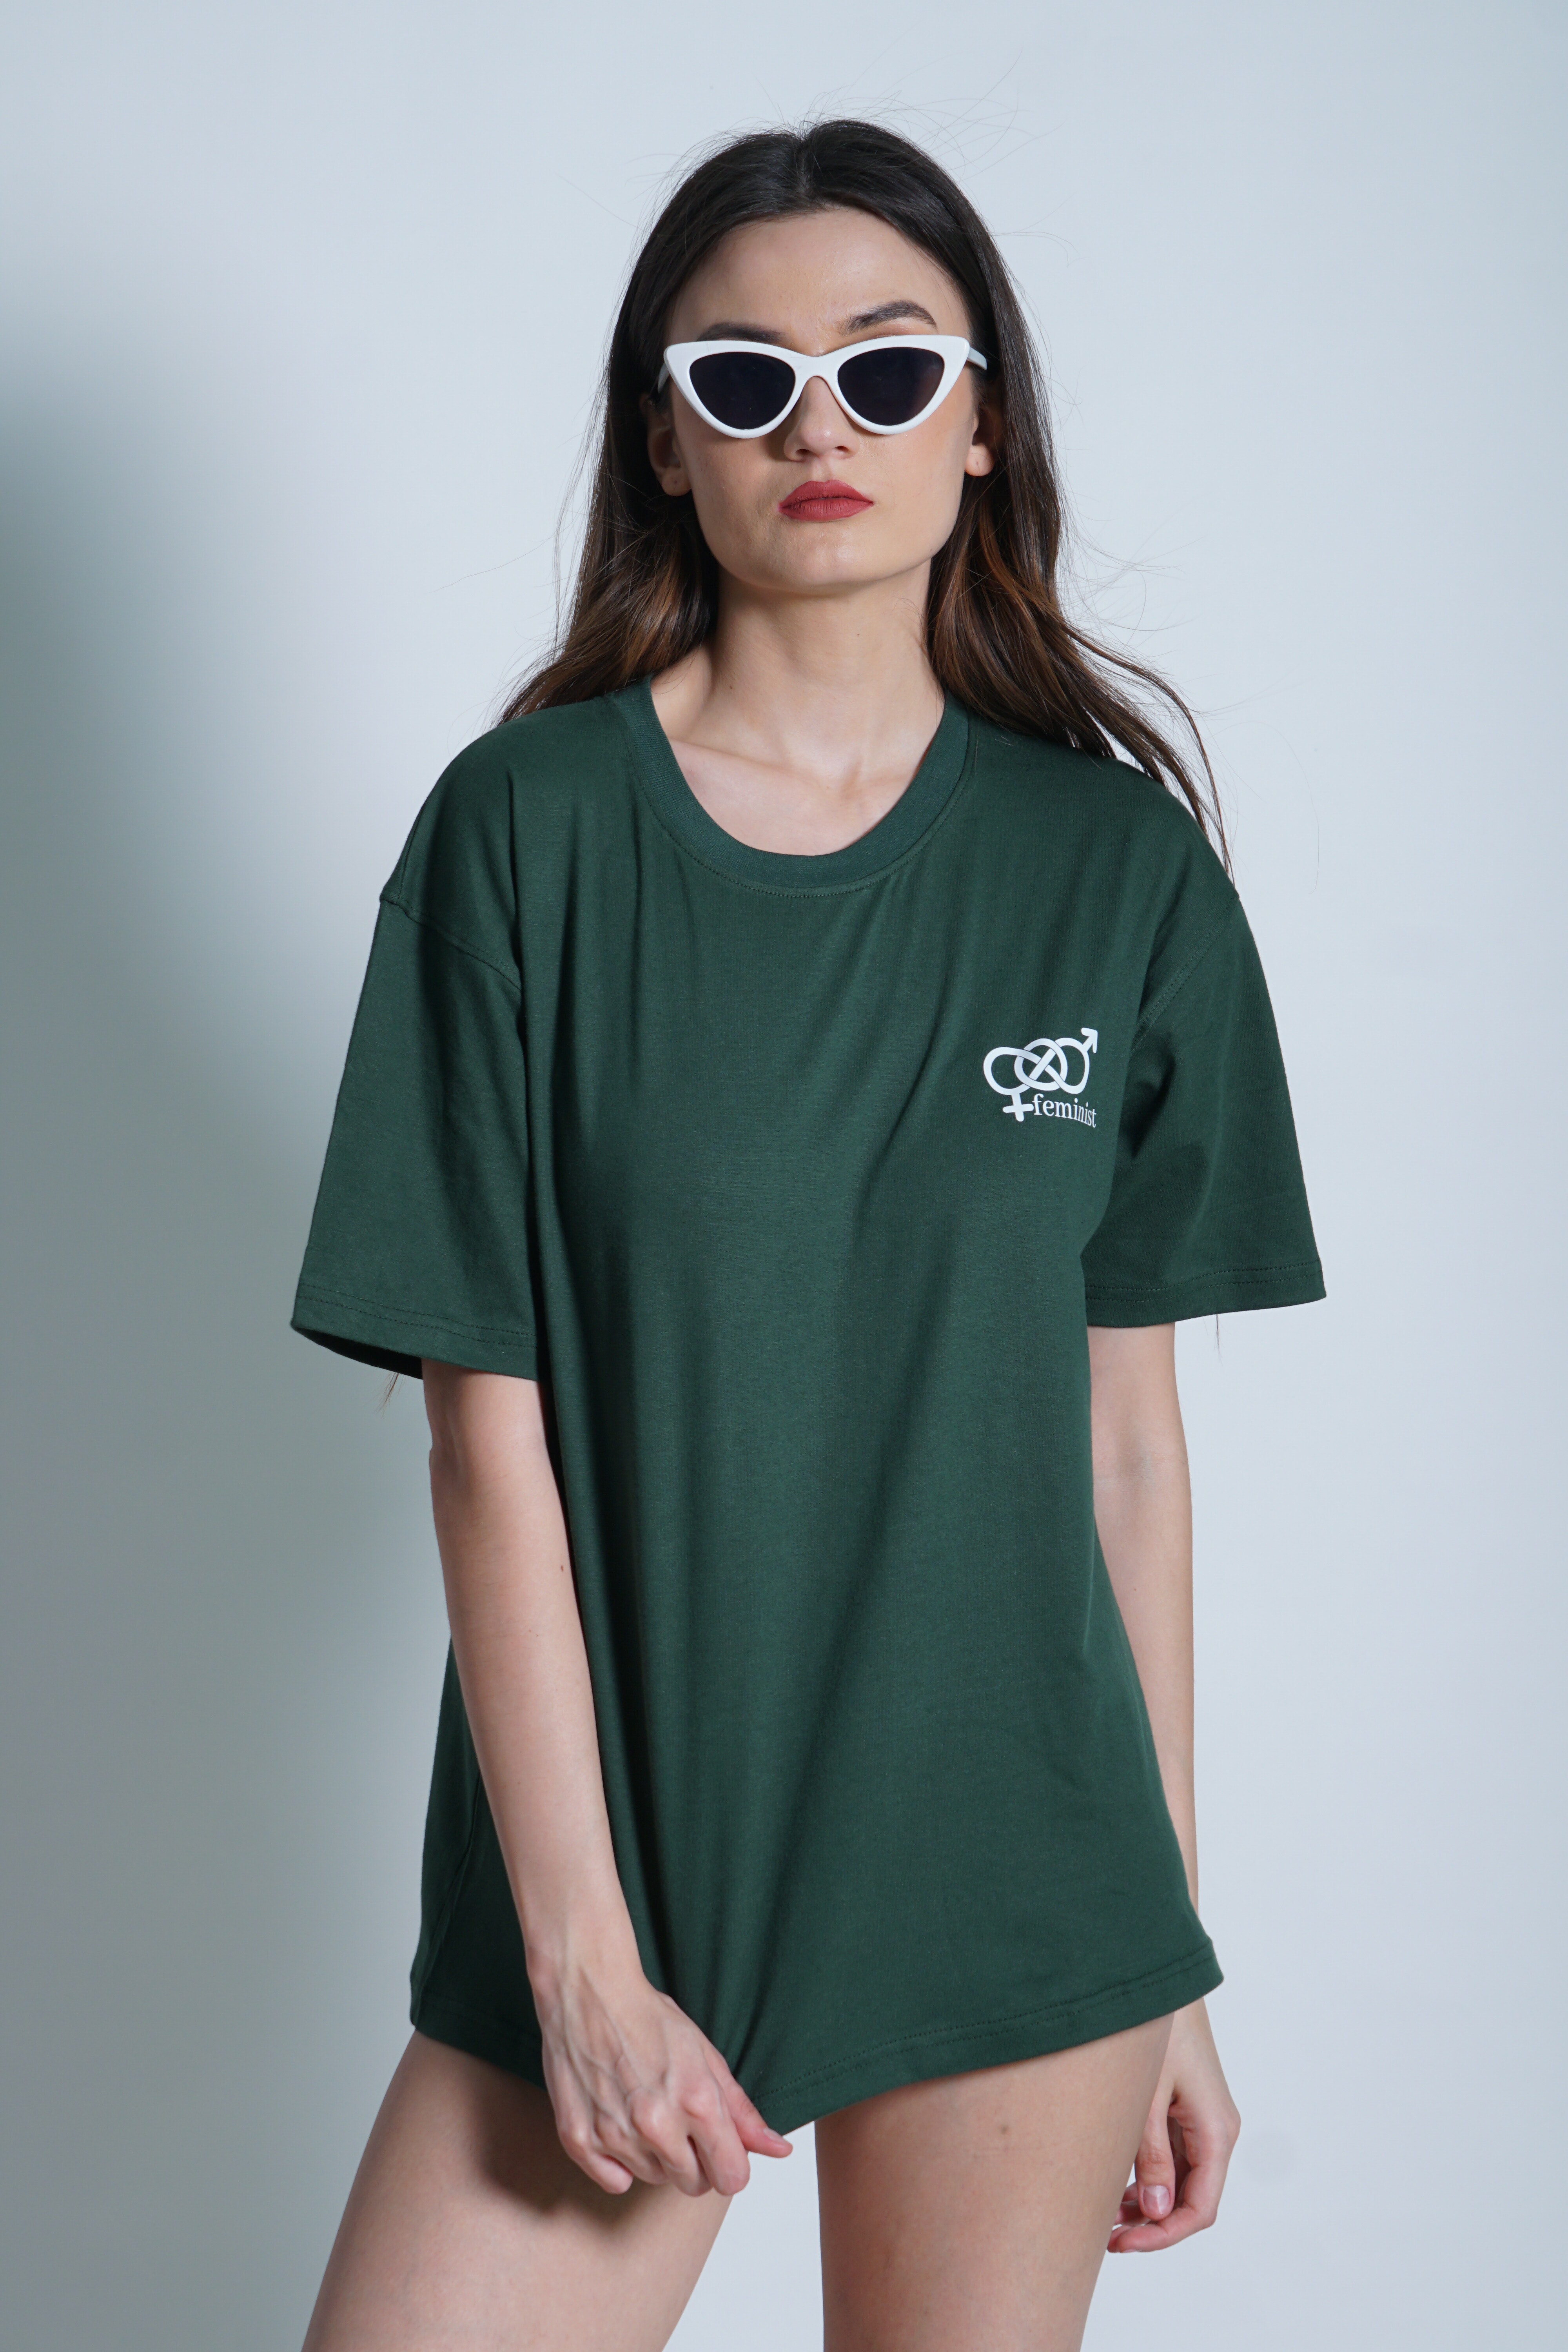
woman, hair, joint, head, outerwear, hairstyle, shoulder, vision care, neck, sleeve, grey, sunglasses, t shirt, elbow, thigh, goggles, fashion design, active shirt, waist, electric blue, eyewear, long hair, magenta, sportswear, human leg, peach, fashion accessory, fashion model, uniform, day dress, top, knee, pattern, jersey, photo shoot